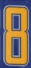
Number: 8